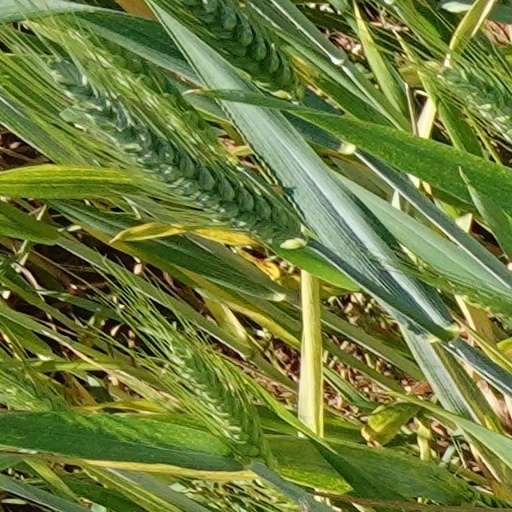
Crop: wheat